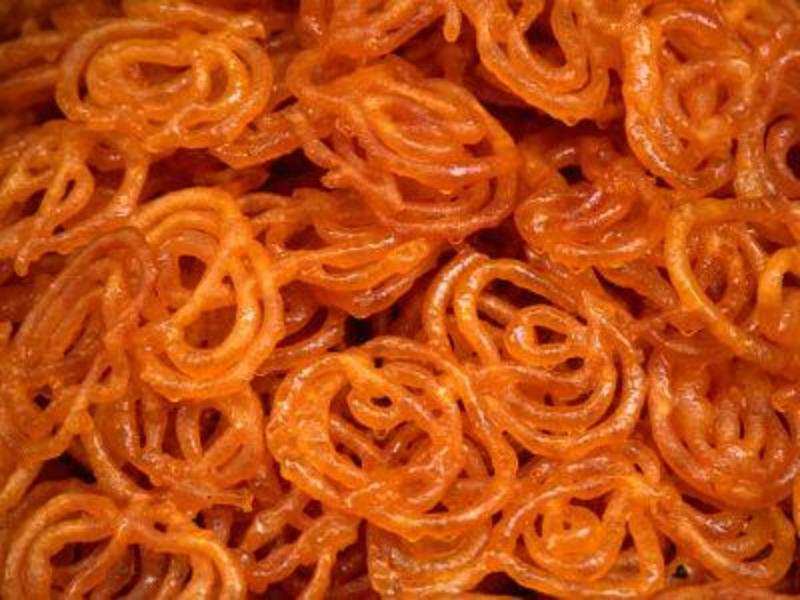
Dish: jalebi